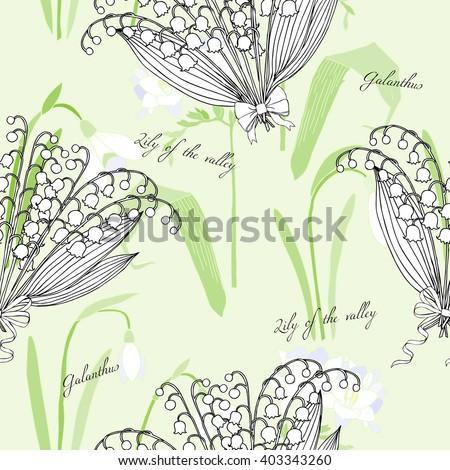
seamless pattern with lilies of the valley .